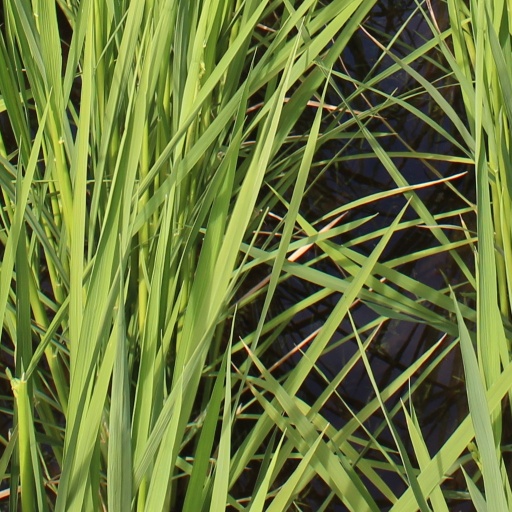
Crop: rice